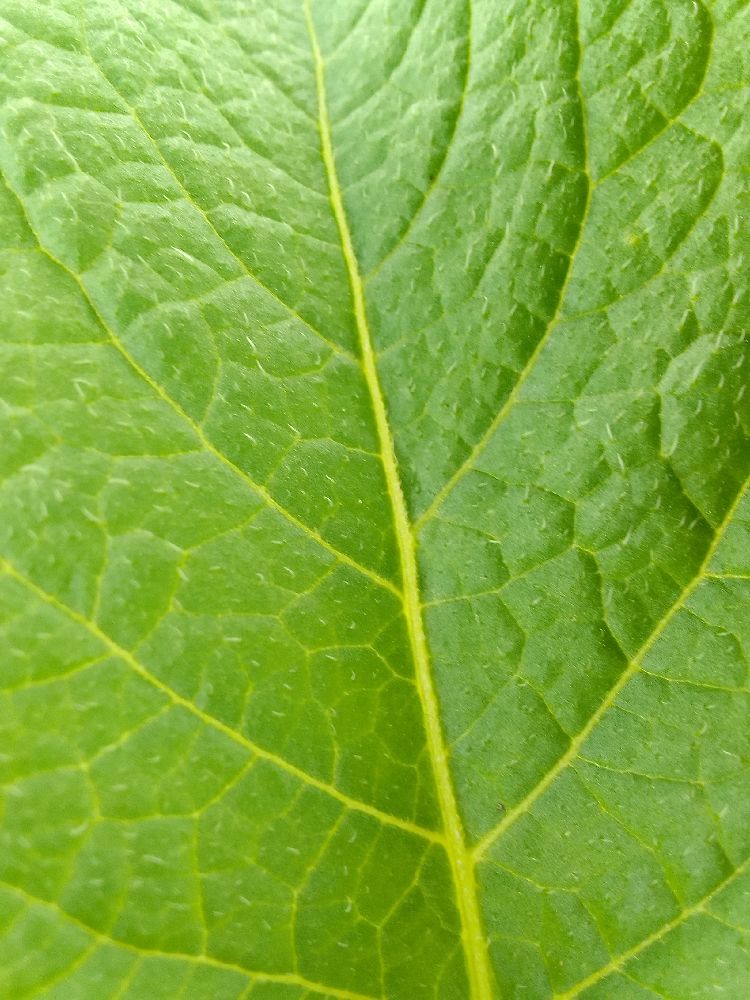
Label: Healthy